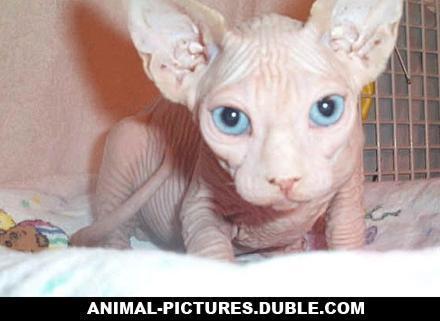
Sphynx